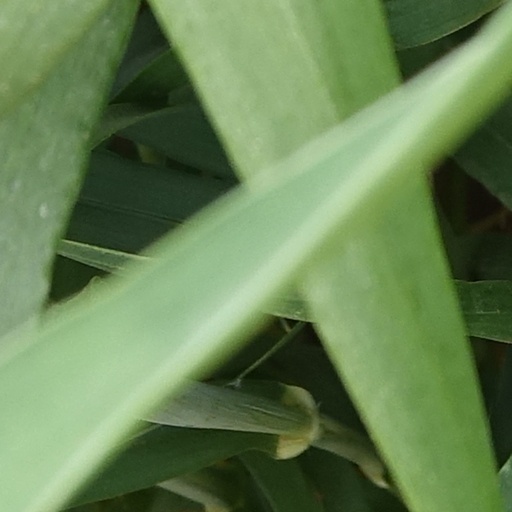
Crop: wheat